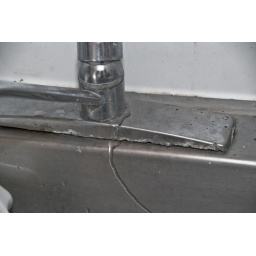
faucet in kitchen is rusted and leaking